Duckett's Grove

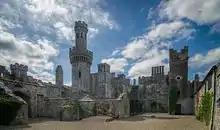
Duckett's Grove Courtyard

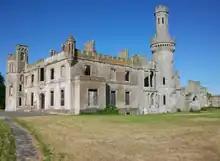
Duckett's Grove Tower side

Duckett's Grove "(Irish: Garrán Duckett)" is a ruined 19th-century great house and former estate in County Carlow, Ireland. Belonging to the Duckett family, the house was formerly the focal point of a estate, and dominated the local landscape of the area for more than two centuries. The interior of the house was destroyed by a major fire in the 1930s and is now inaccessible. The surrounding gardens, including two inter-connecting walled gardens, are now managed by Carlow County Council and open as a public park.